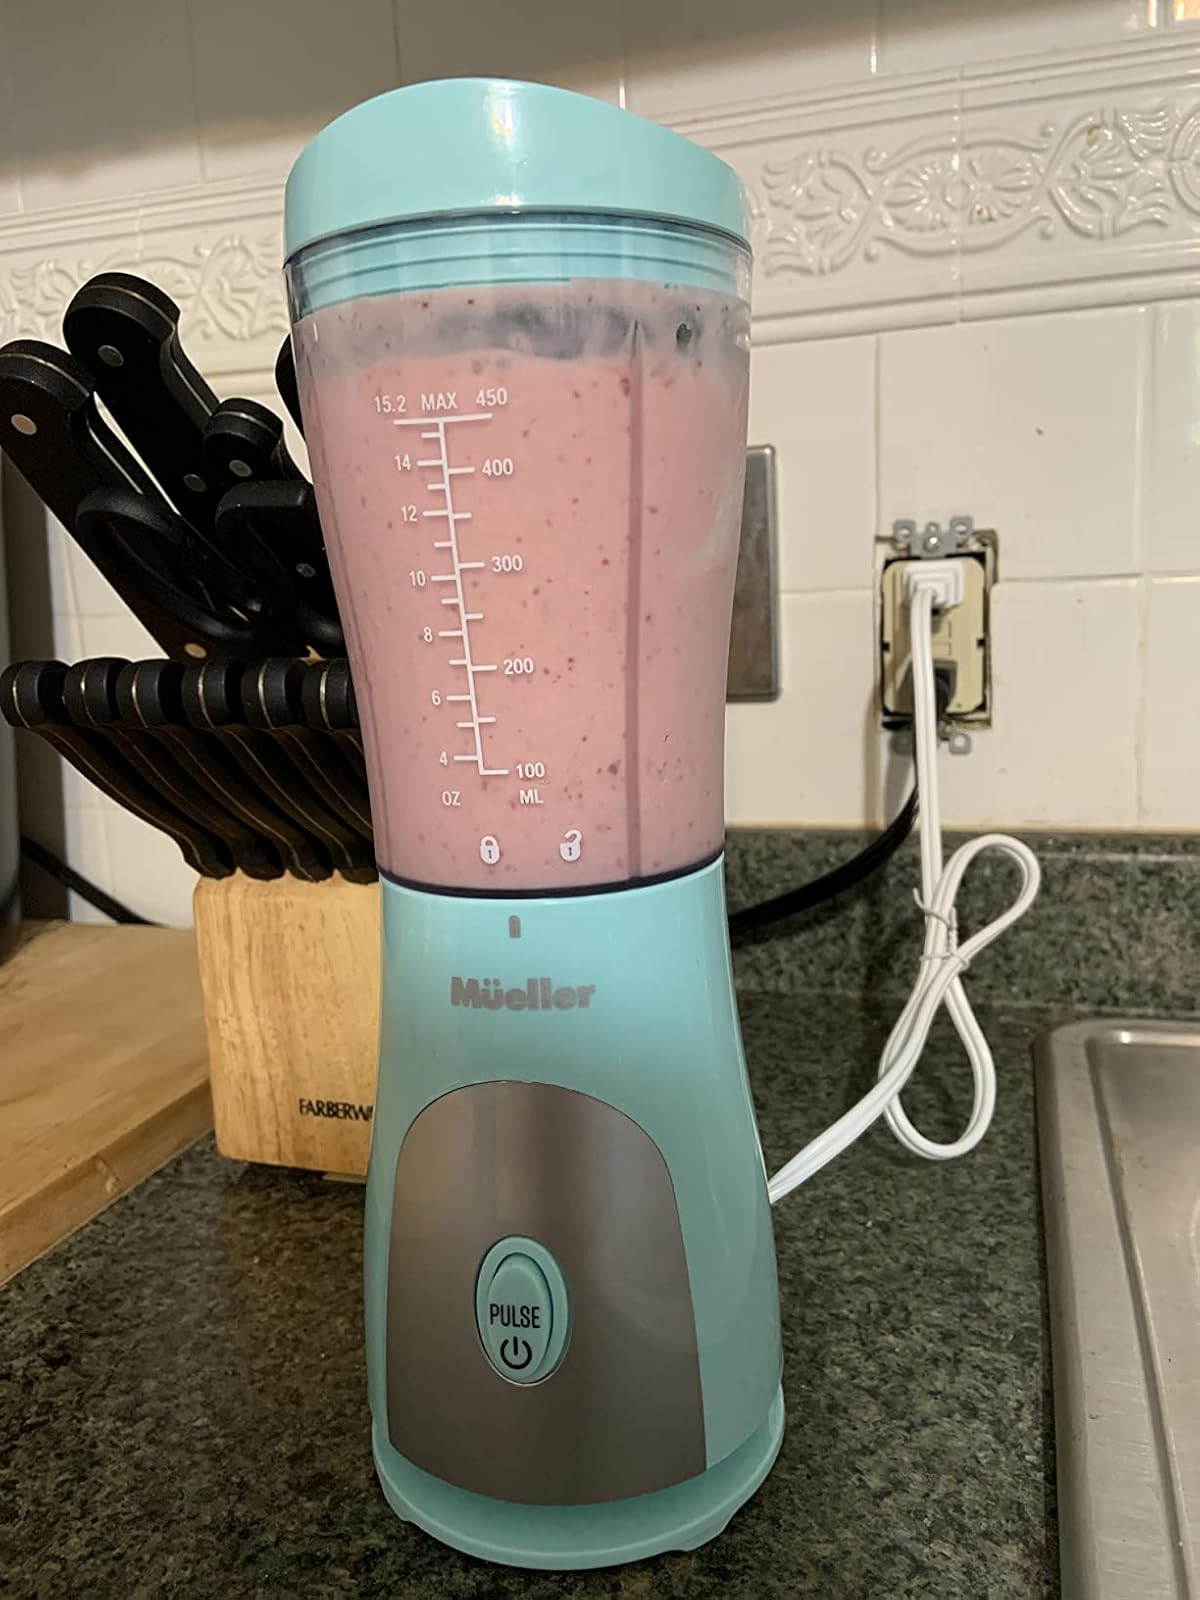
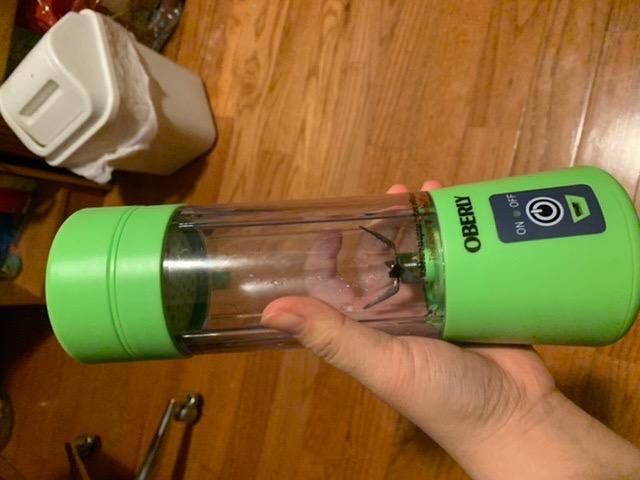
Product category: items_blender
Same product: no